Pyeatte House

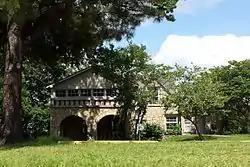

The Pyeatte House is a historic house at 311 South Mt. Olive Street in Siloam Springs, Arkansas. It is a two-story structure, built of masonry and wood framing, with an asymmetrical organization. Its left side is dominated by a projecting gable section with a round-arch porte-cochere beneath a bank of windows, and with scalloped wooden shingles filling the gable end. Built 1932–34, it is the community's finest example of Tudor Revival architecture executed in fieldstone.